Lannemezan

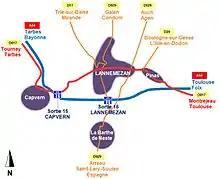
Main roads in Lannemezan

Lannemezan is a town in transition, served by many roads. The majority of these are in the north/south and east/west directions. Here are the details: